Pardon My French (1921 film)

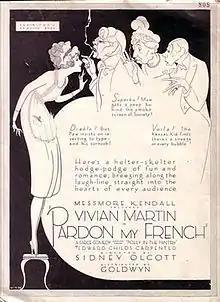

Pardon My French is a lost 1921 American silent comedy film produced by Messmore Kendall and distributed by Goldwyn Pictures. It was directed by Sidney Olcott with Vivian Martin in the leading role.